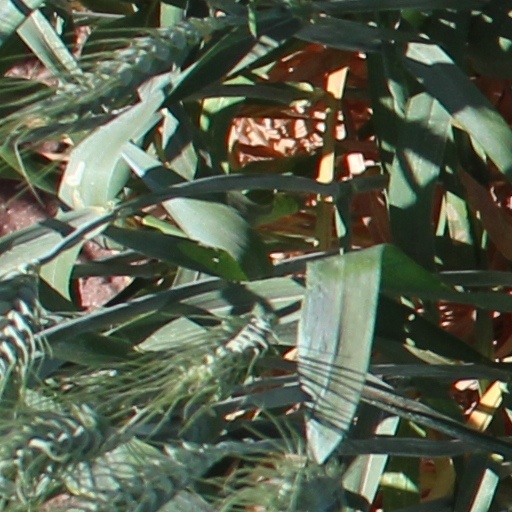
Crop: wheat